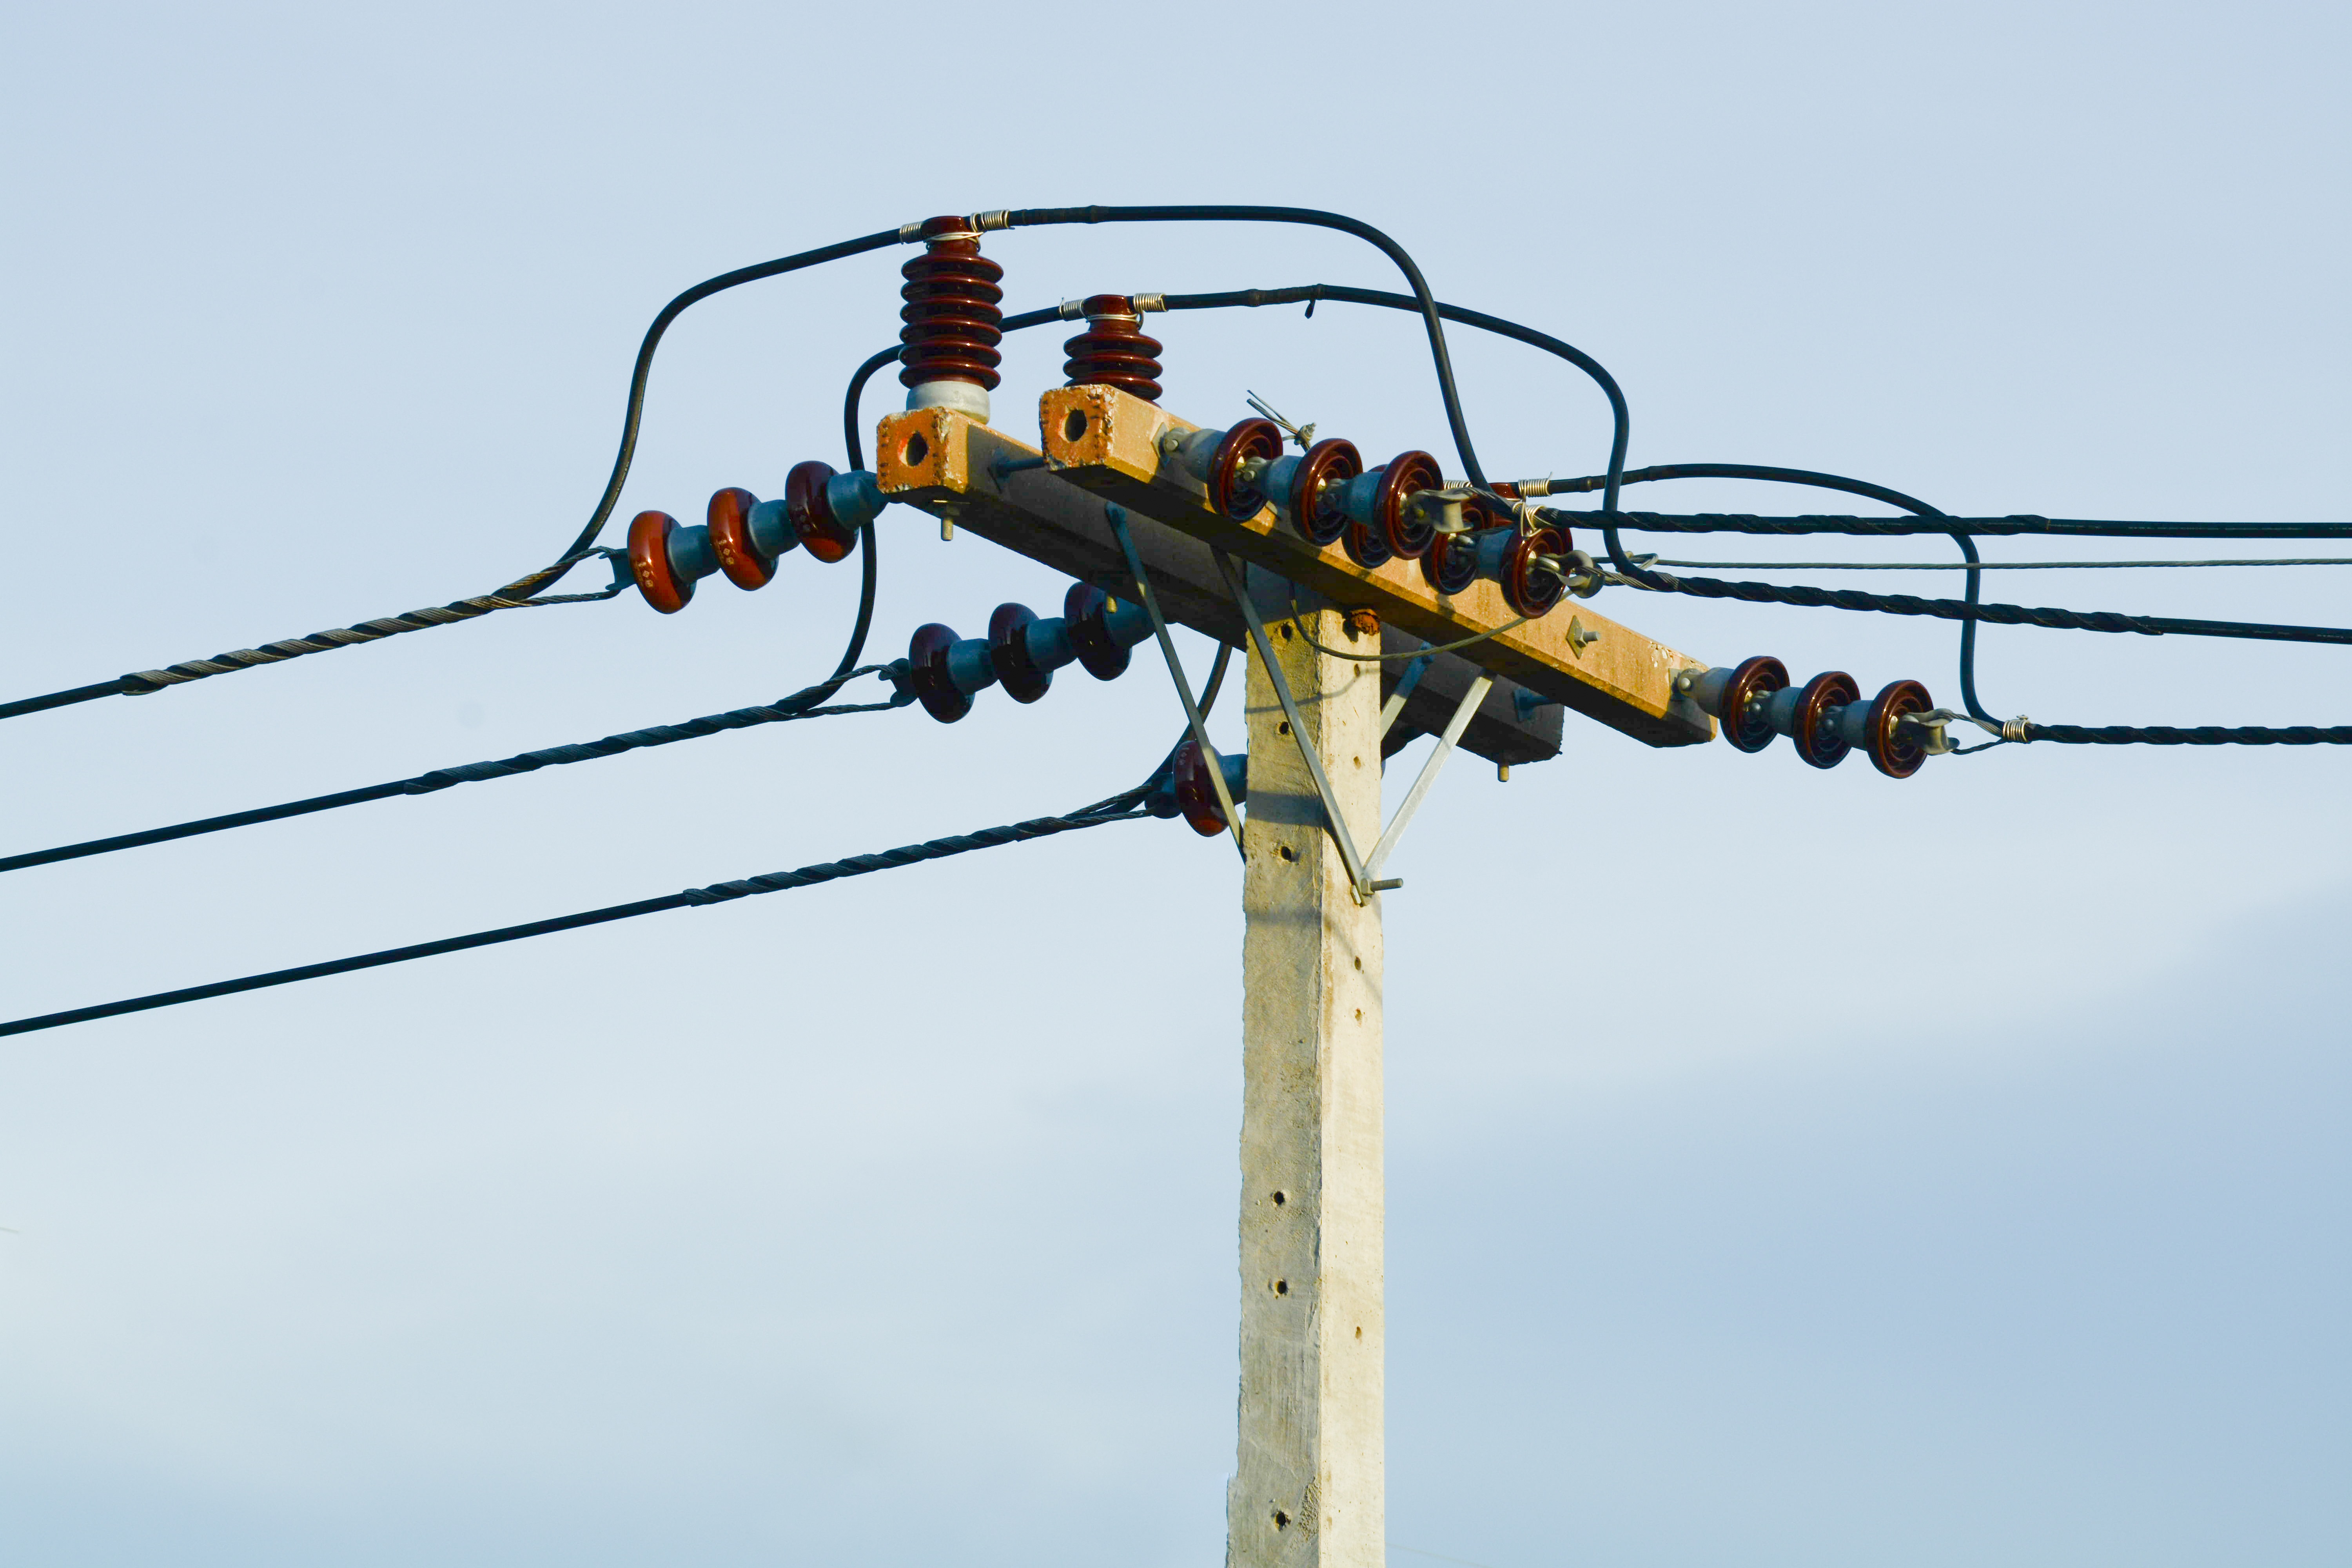
vehicle, amusement park, mast, electricity, light fixture, pillar of fire, the power cord, amusement ride, electrical supply, overhead power line